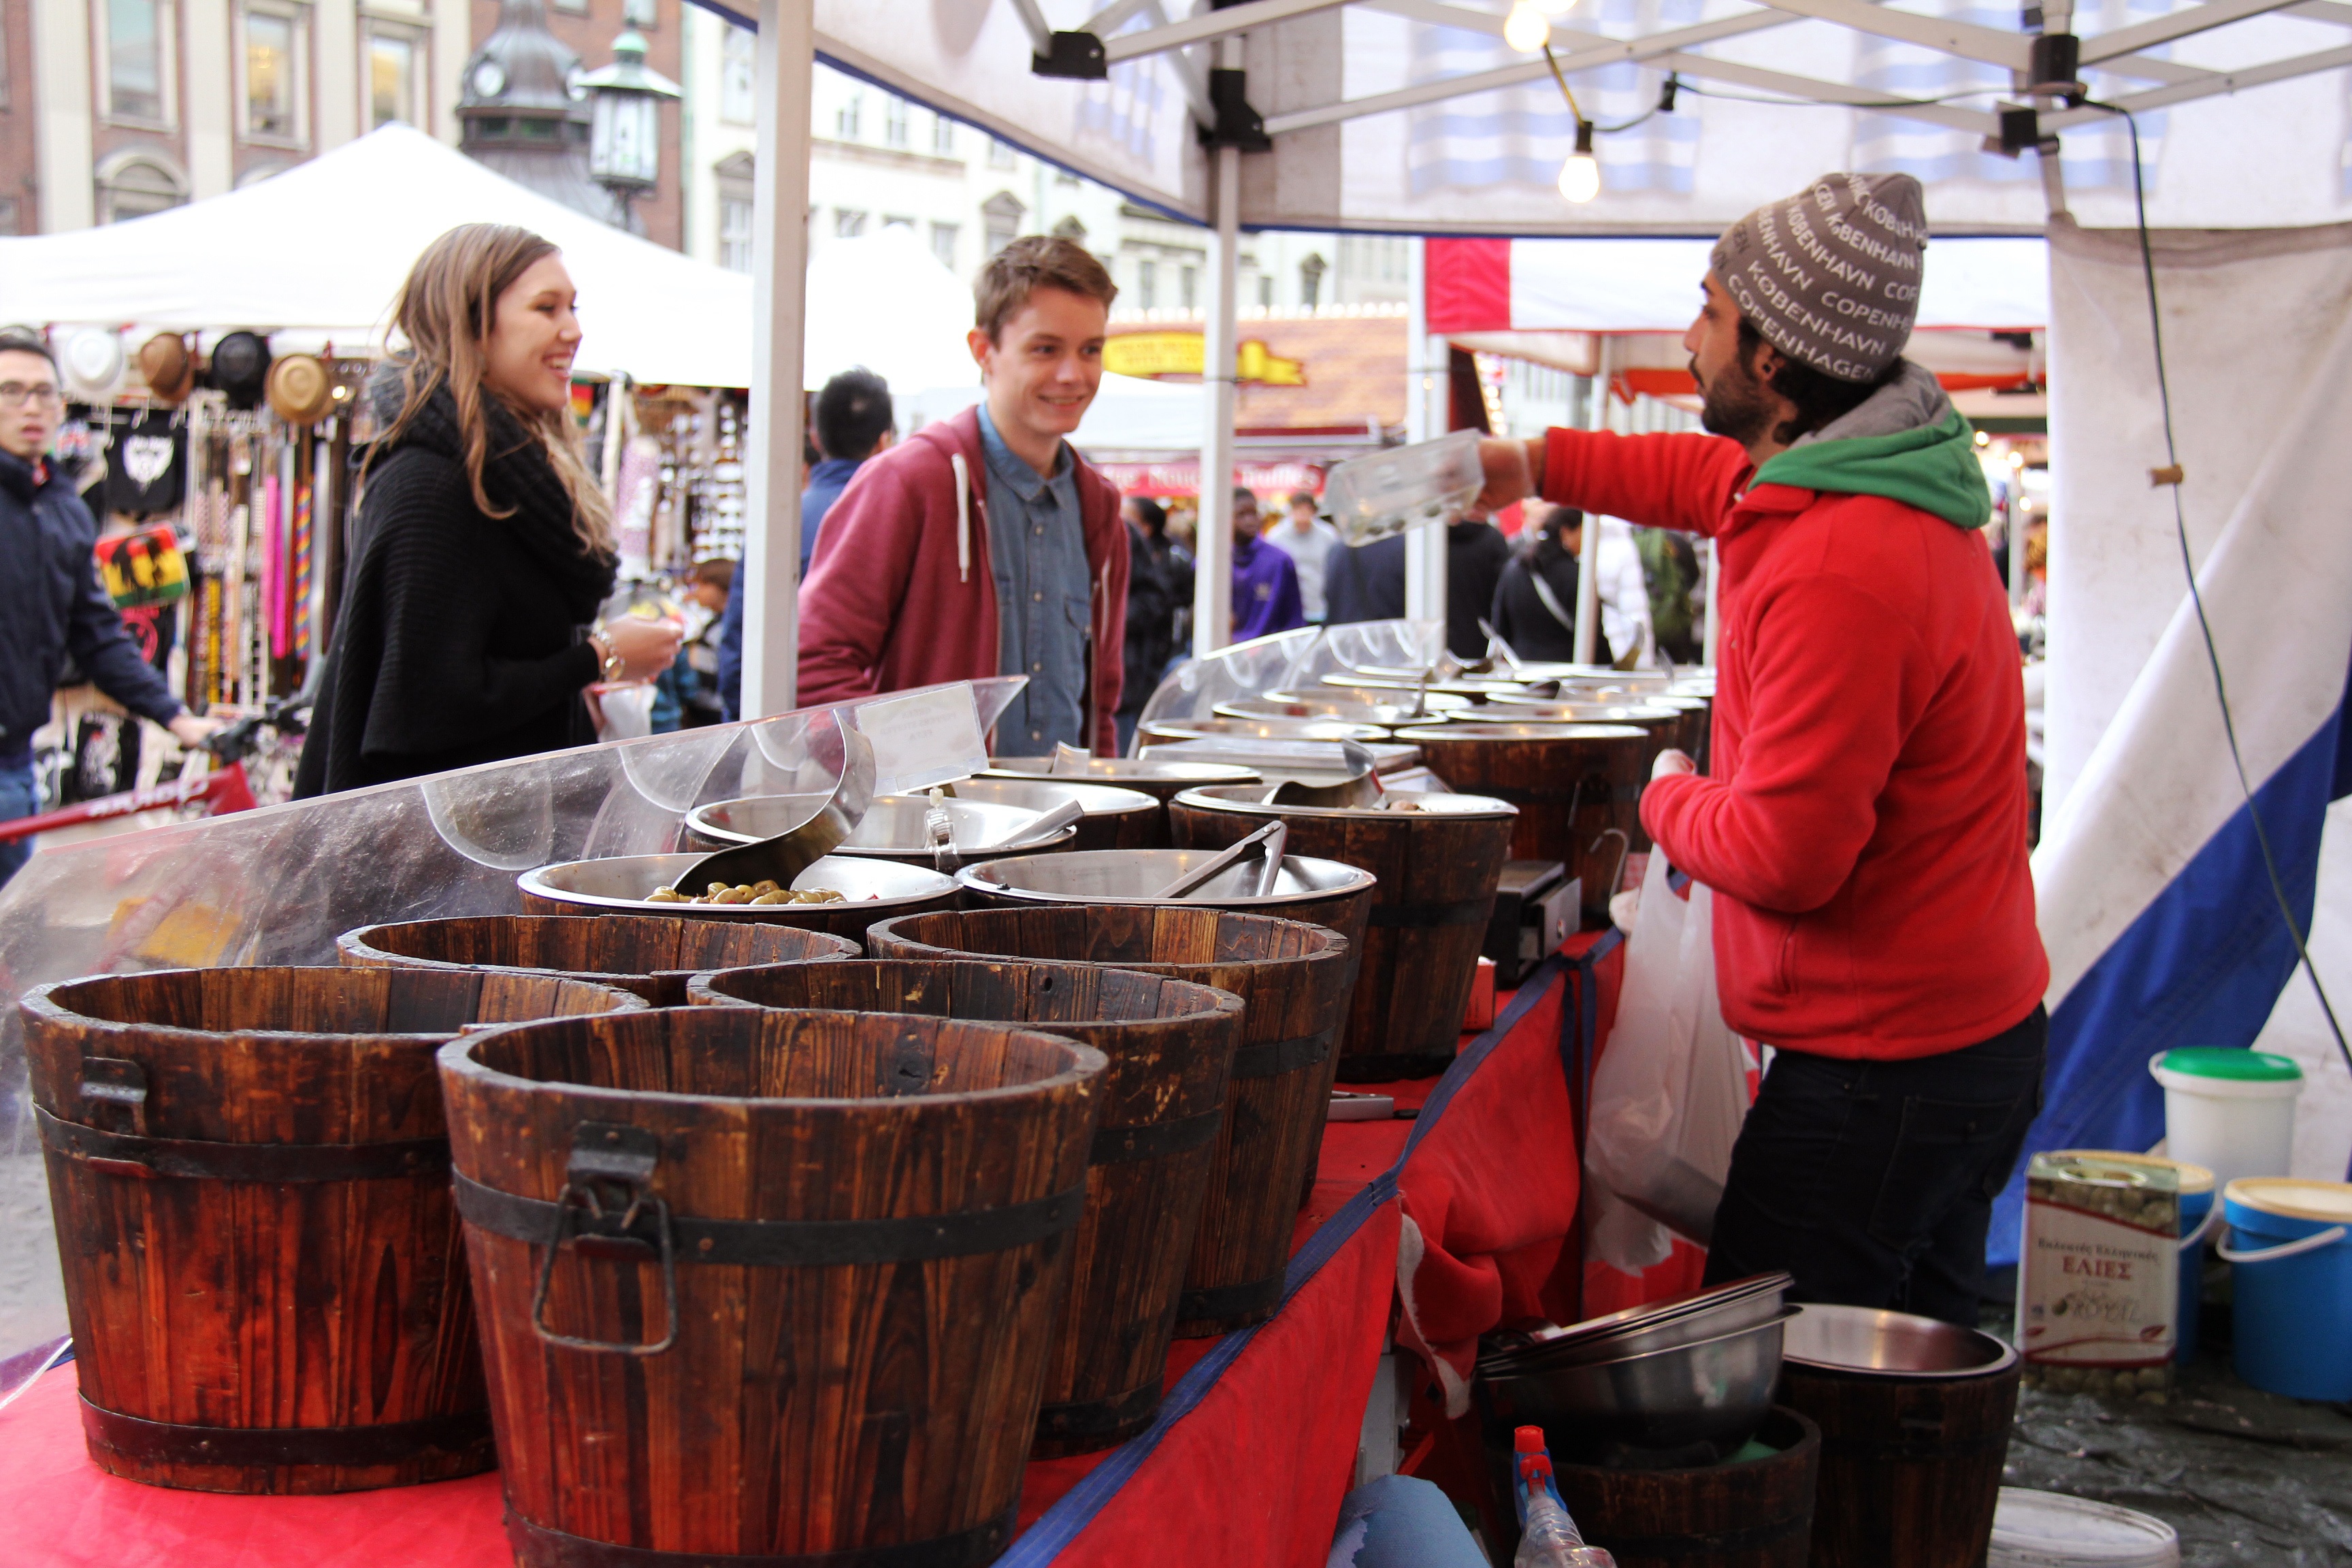
city, europe, meal, food, vendor, scenery, bazaar, market, marketplace, public space, events, nuts, sweets, stall, tourists, denmark, copenhagen, seller, fair, scandinavia, visitors, yummy, sense, human settlement